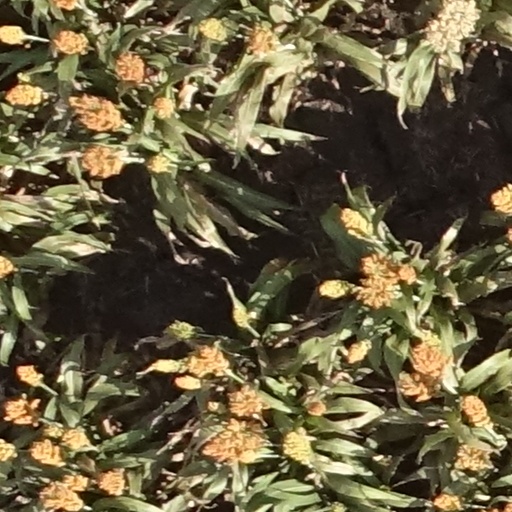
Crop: sorghum